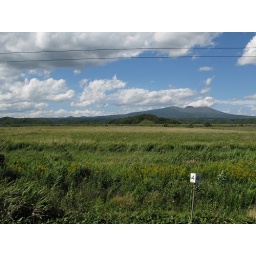
random view from a train window somewhere in Japan